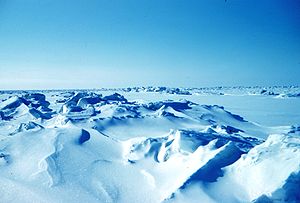
Sne
Snedækket landskab
Sne er porøst, frosset vand, der i form af snefnug falder som nedbør. Hvert snefnug består af snekrystaller. Det påstås, at der aldrig er to, der er ens. Fordi sne er sammensat af små, ru partikler, er den et kornet materiale. Dens struktur er åben, og sne er blød, medmindre det udsættes for eksternt tryk.